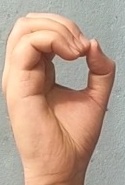
ASL sign: O